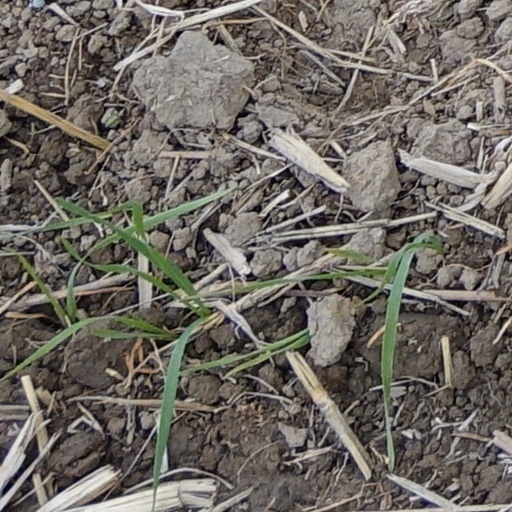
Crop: wheat